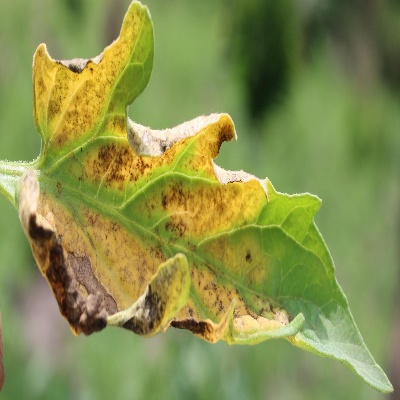
Crop: Tomato
Condition: leaf curl